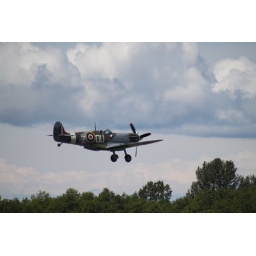
Flying Heritage Collection Fly Day May 22 2010 - Paul Allen's vintage airplane museum, many in flying order